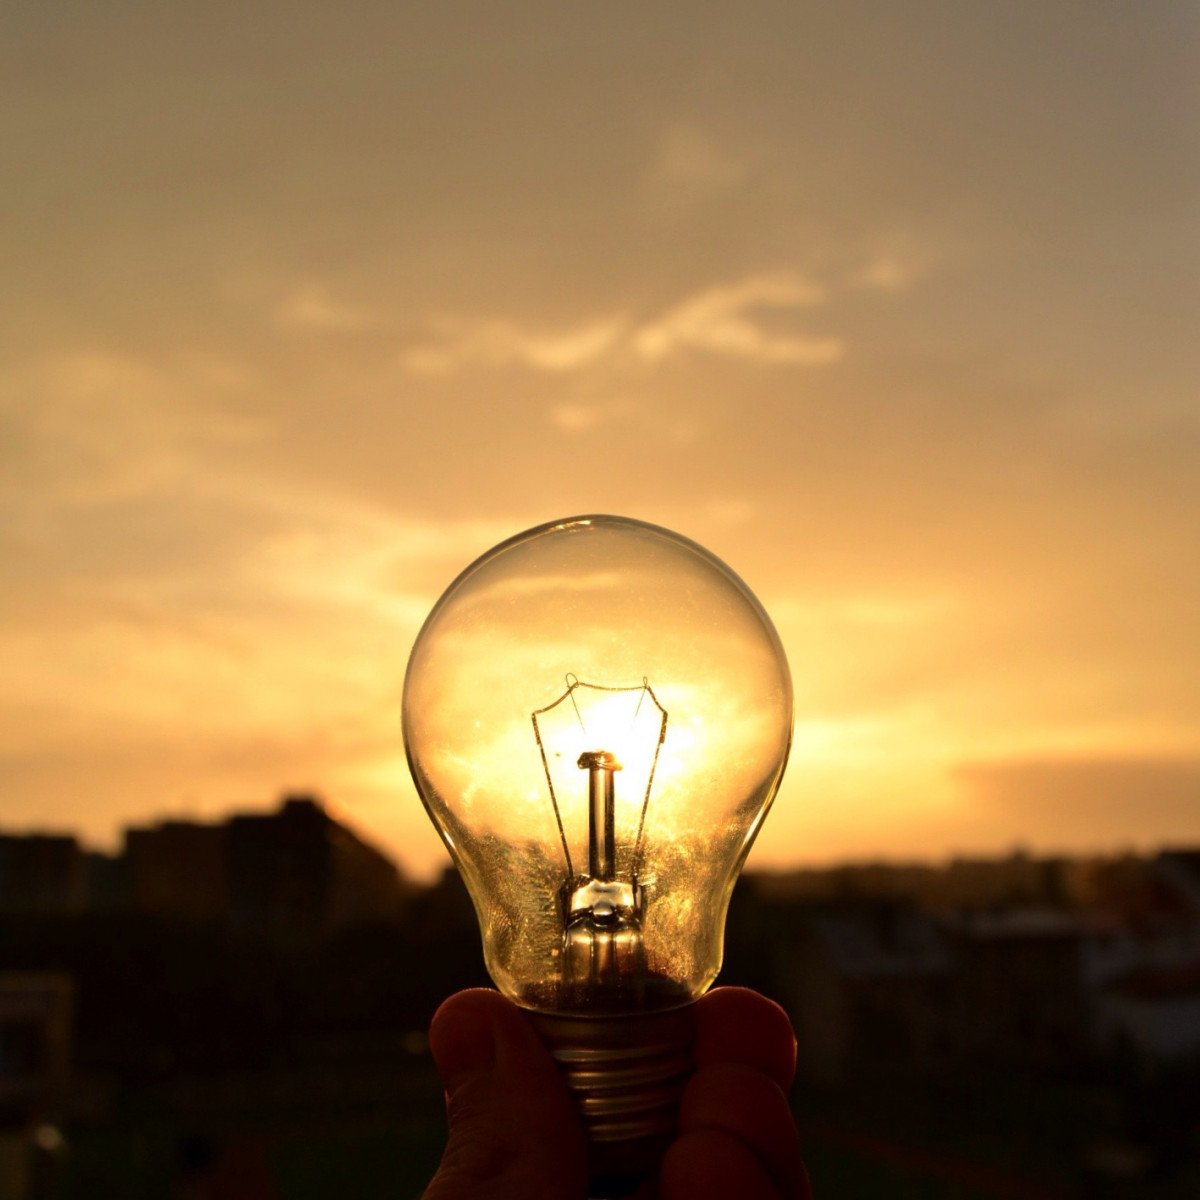
Tags: sky, sunrise, sunset, sunlight, morning, hot air balloon, dawn, aircraft, dusk, evening, reflection, vehicle, darkness, street light, lighting, light fixture, atmosphere of earth